Airi Tanigawa

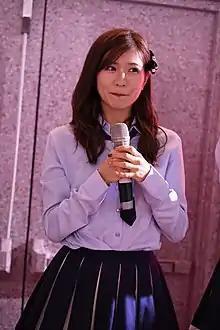
Tanigawa in 2018

is a Japanese singer who is a former member of the idol girl group NMB48. She was a member of NMB48's Team N.